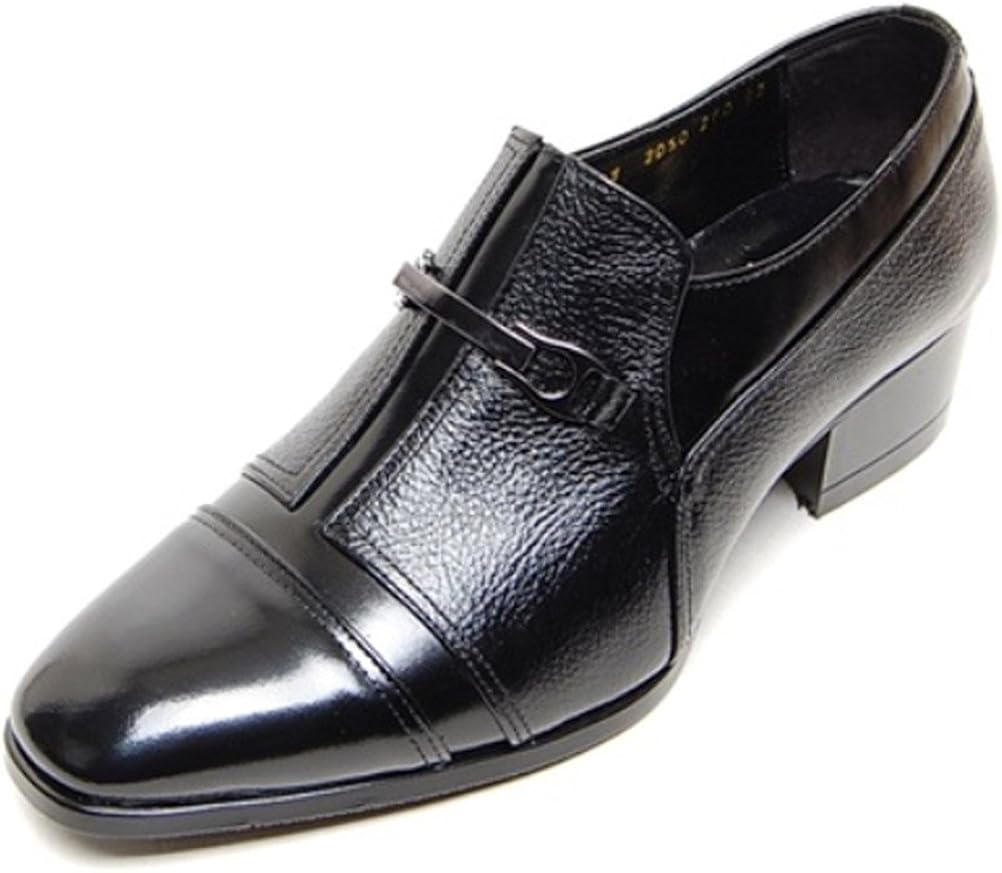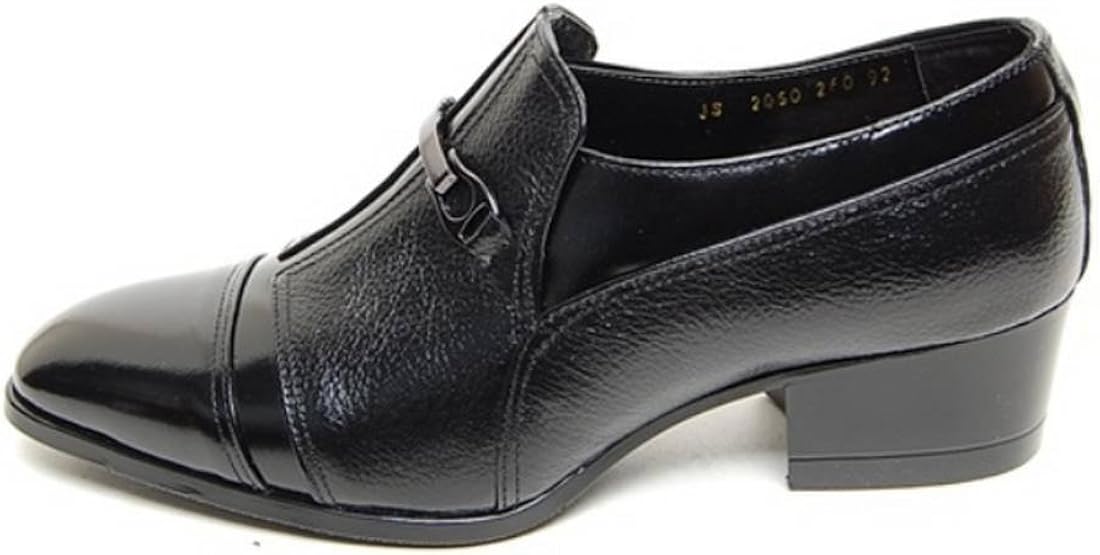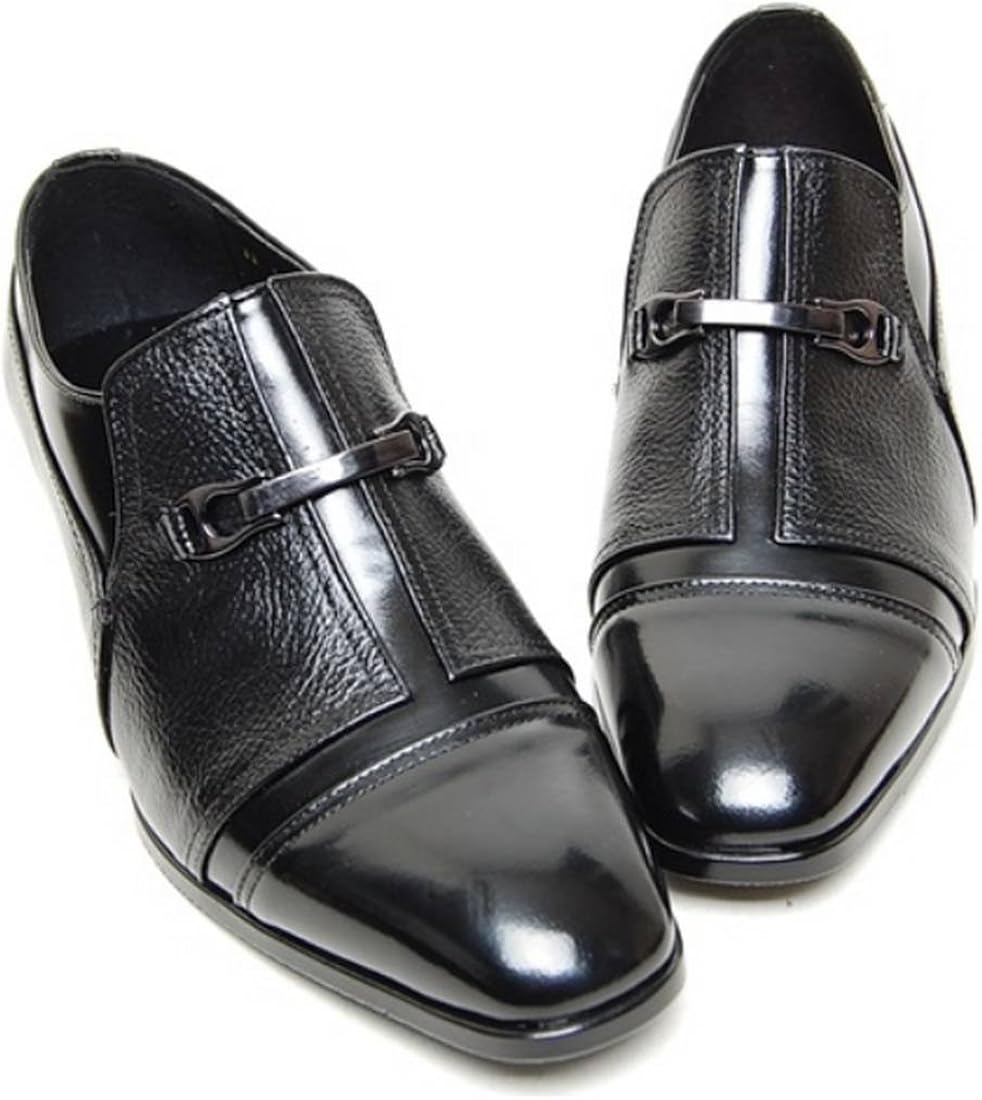
EpicStep Men's Genuine Leather Shoes Stylish Dress Formal Business Casual Oxfords Loafers
Category: AMAZON FASHION
Wear inspired style and find a confident stride
Features: 100% Leather | Imported | Rubber sole | Two-tone genuine leather upper | Durable rubber sole | Metal buckle at the vamp | Made In Korea | Heel measures approximately 1.7" Width 3.8"